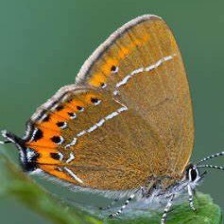
Species: BLACK HAIRSTREAK
Butterfly family (ImageNet category): lycaenid_butterfly